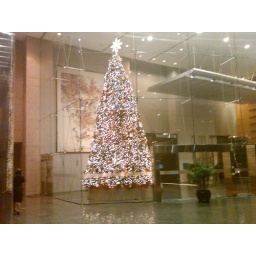
Christmas tree in the lobby of the Citigroup building I've been spending some time at...